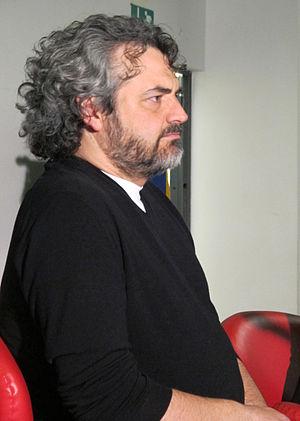
Edoardo Nesi est un écrivain et réalisateur italien. Il a remporté le Prix Strega 2011 avec Storia della mia gente.